Ron Clinkscale

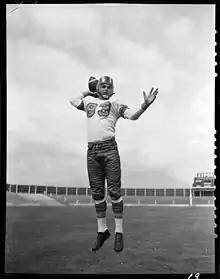
Clinkscale in 1955

Ron Clinkscale (October 22, 1933 – July 10, 2024) was an American professional football quarterback who played four seasons in the Canadian Football League (CFL) with the BC Lions and Calgary Stampeders. He played college football for the TCU Horned Frogs. Clinkscale died on July 10, 2024, at the age of 90.